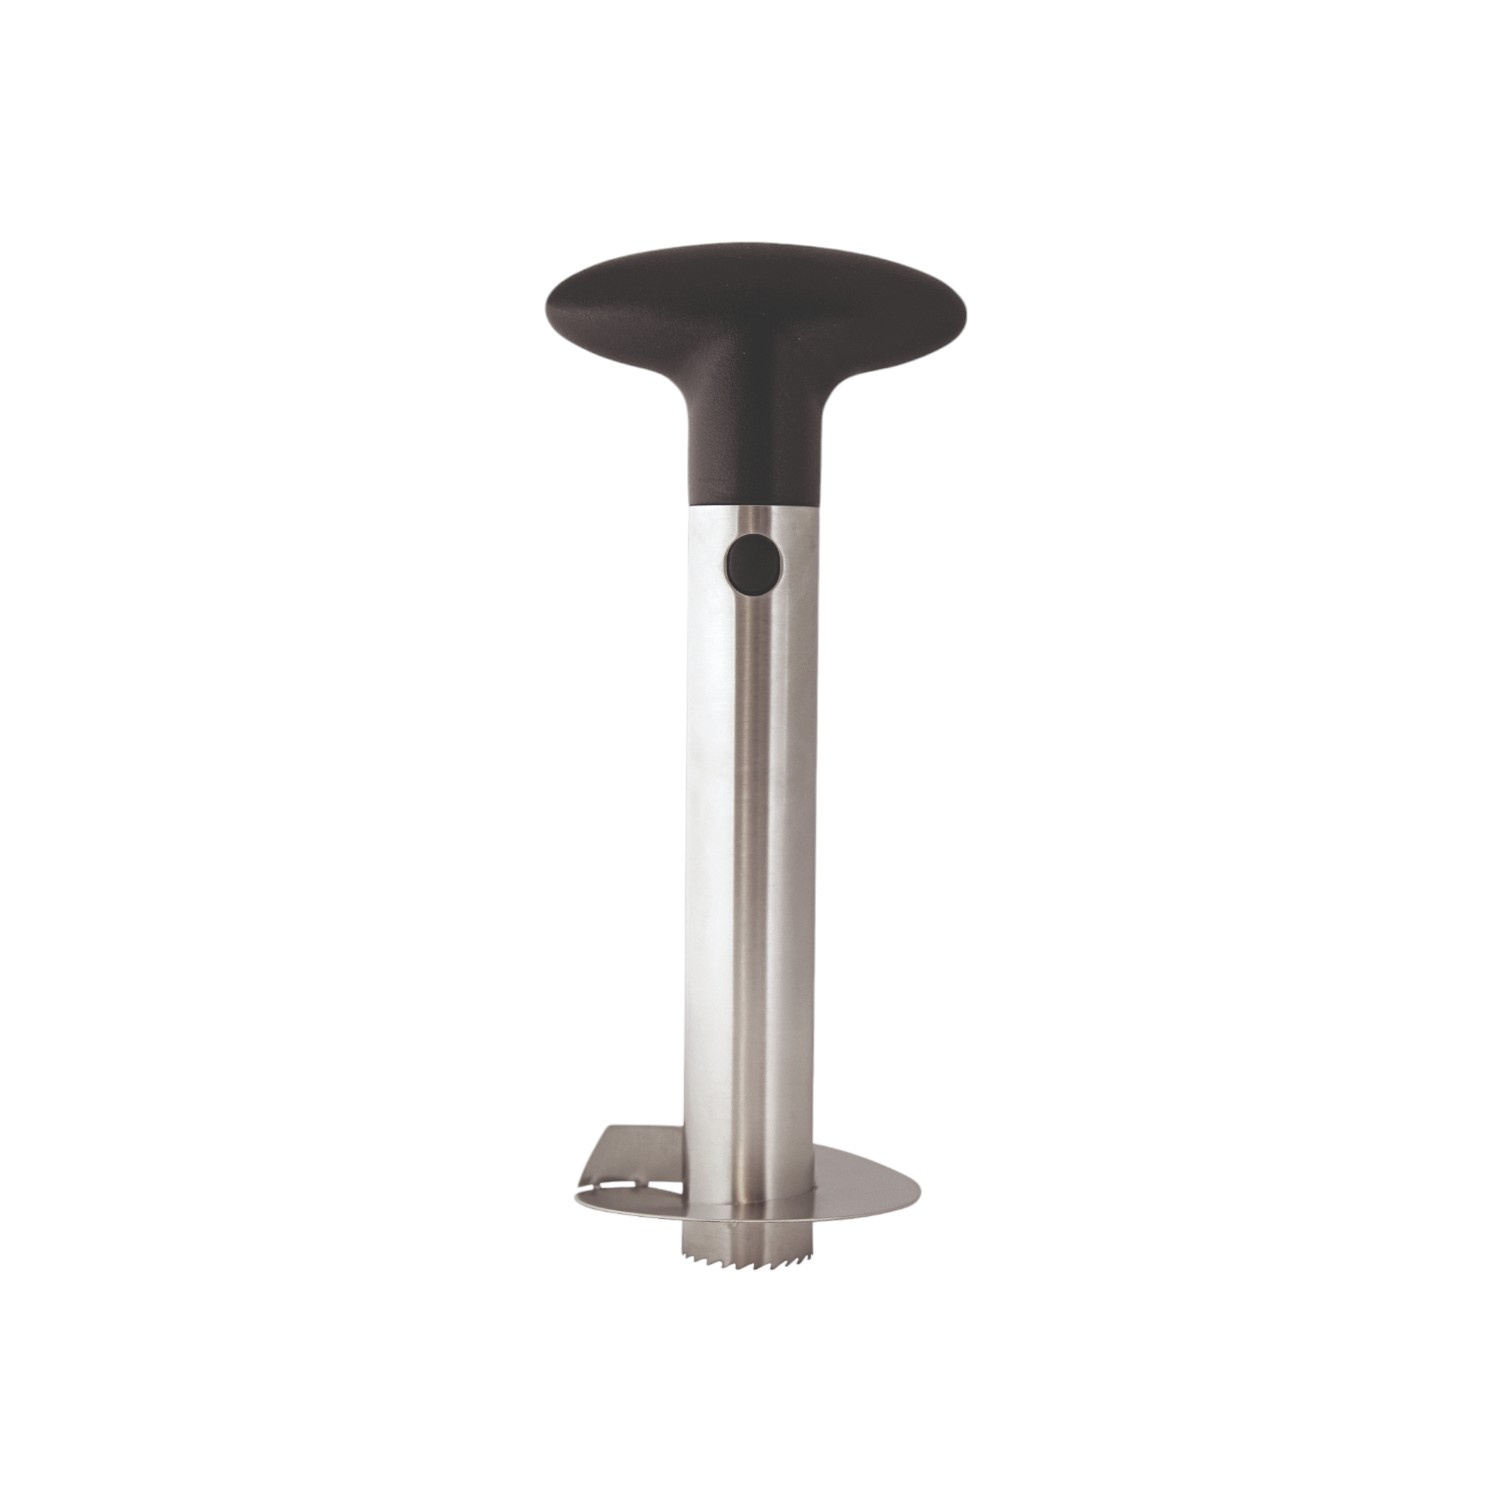
Avanti Pineapple Peel 'N' Corer
Peel, core and slice a fresh pineapple effortlessly in seconds with the Avanti Pineapple Peel ‘n’ Core. Ideal for pineapples between 1.25 & 2.5kg, it works like a corkscrew, removing the flesh in perfectly formed rings and leaving the core and juice in the intact outer skin shell. Lightweight to handle yet durable, it is made from quality stainless steel and features sharp serrations designed to cut through the fibres to the edge, so no fruit is wasted. The handle ergonomically designed for efficiency, grip and user comfort. Peels, cores and slices in one action Suitable for pineapples from 1.25 to 2.5kg Made from high quality Stainless steel Durable and light weight Sharp serrated blade enables quick and simple coring and slicing Wide blade cuts to edge, so no fruit is wasted Ergonomically designed grip for handling comfort Detachable handle allows you to remove pineapple easily from corer Minimises mess and waste Dishwasher safe Use & Care Cut off the crown of the pineapple with a knife. Place the Peel ‘n’ Core serrated blade over the centre core of the pineapple and press blade to engage with pineapple. Turn the Peel’ n Core in a circular motion and apply downward pressure so the cutting plate blade begins to cut into the pineapple. Continue with a downward twisting motion until the Peel’ n Core reaches the base of the pineapple. Do not cut through the pineapple shell. Retract the Peel’ n Core and the fruit from the shell of the pineapple. If it is difficult to pull out, give it a wriggle, as sometimes suction can be created. Remove the handle of the Peel’ n Core by pushing in the locking tabs with one hand and using the other hand to pull the handle up and out of the shaft. Remove the pineapple spiral from the shaft and cut into chunks or rings. Dishwasher Safe but hand washing is recommended Hand wash with a mild detergent, rinse and dry thoroughly Avoid abrasive cleaners and scourers when hand washing
Brand: Avanti
Category: Home & Garden > Kitchen & Dining > Kitchen Tools & Utensils > Food Peelers & Corers > Food Corers